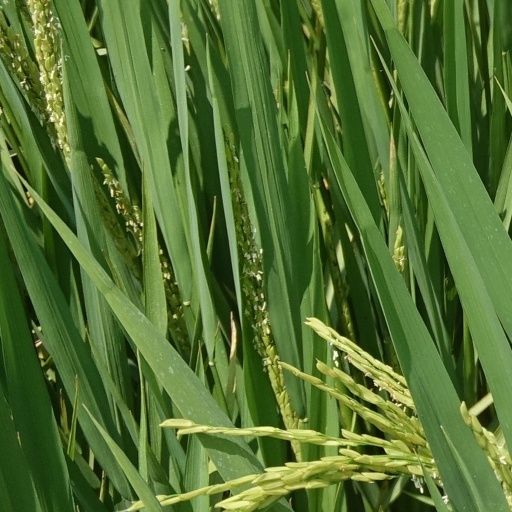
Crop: rice